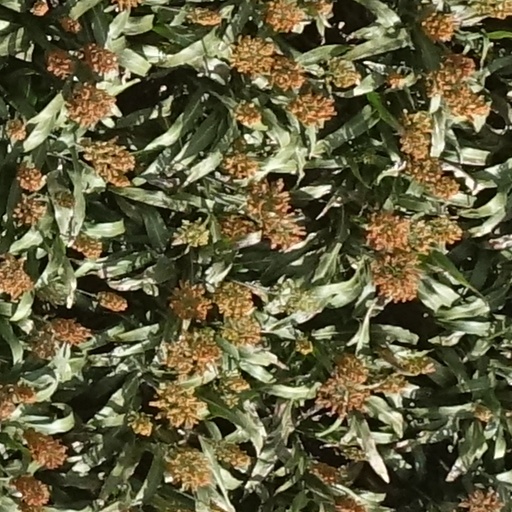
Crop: sorghum